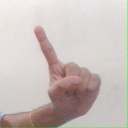
अक्षर: ए